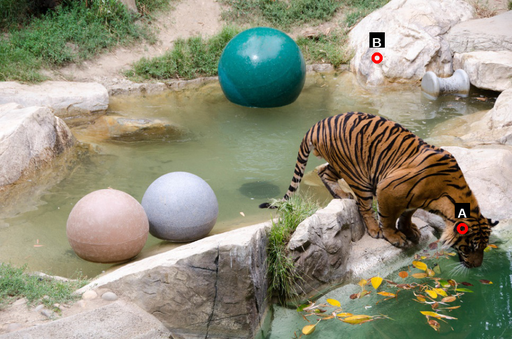
Question: Two points are circled on the image, labeled by A and B beside each circle. Which point is closer to the camera?
Select from the following choices.
(A) A is closer
(B) B is closer
Answer: A